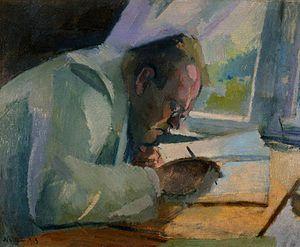
Der Mensch lebt und bestehet, op. 138, nᵒ 1, est un motet sacré pour chœur mixte non accompagné de Max Reger. Le texte allemand est un poème de Matthias Claudius, qui commence ainsi : Der Mensch lebt und bestehet nur eine kleine Zeit. La pièce, en la mineur, est écrite pour huit voix et deux chœurs SATB. Composée à Meiningen en 1914, elle est publiée en 1916 après la mort de Reger comme première des Acht geistliche Gesänge.
La liste des œuvres de Max Reger est présentée d'abord sous un catalogue thématique puis sous un catalogue chronologique, ce dernier respectant raisonnablement la chronologie de composition. Les œuvres sans numéro d'opus ne font pas partie de ces deux listes et se trouvent en fin d'article.